Peter Arno

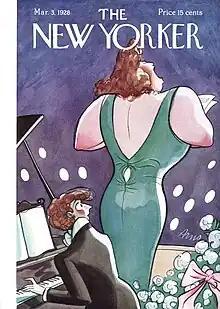
March 3, 1928 cover of "The New Yorker" by Arno

After one year at Yale he moved home to Manhattan and worked as an illustrator for a silent film company (Chadwick Films) before joining the staff of the fledgling magazine "The New Yorker". The iconic cartoons and covers he created there, from 1925 through 1968, helped establish the magazine's reputation for sophisticated humor and fine illustration. His work often depicted a cross-section of New York City society, though he was also inspired by situations he encountered during his travels. Arno drew his cartoons in batches, usually over a two-day period each week. Arno often worked with gag writers, one of whom coined the popular expression "back to the drawing board" in a famous March 1, 1941 cartoon.